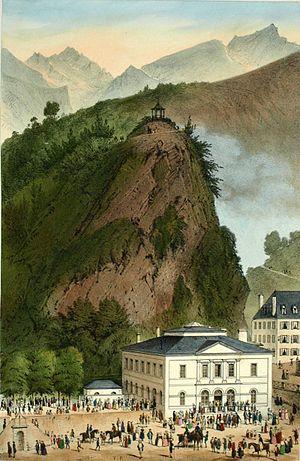
Thermes des Eaux-Bonnes - lithographie, avant 1830, France
Le Béarn est un territoire qui occupe une partie du versant nord-ouest des Pyrénées. Son histoire débute sous l'occupation romaine de l'Aquitania. Pline l'Ancien mentionne en l'an 77 le peuple des Venarni dans son Histoire naturelle. Le Béarn s'organise comme cité antique au début du Vᵉ siècle, puis comme vicomté à partir du IXᵉ siècle. Le Béarn accède au statut de principauté souveraine sous Gaston Fébus en 1347. Les princes béarnais jouent un rôle actif dans le contrôle du piémont pyrénéen, s'alliant à la maison de Foix, puis accédant à la couronne de Navarre. En 1589, le prince béarnais Henri devient roi de France et de Navarre. C'est en 1620 que son fils — Louis XIII — rattache la principauté au royaume de France suite à une expédition militaire. La nouvelle province française garde alors une large part d'autonomie jusqu'à la Révolution française, avant de se fondre dans l'actuel département des Pyrénées-Atlantiques.
Le Béarn, situé au nord-ouest des Pyrénées, est une ancienne principauté souveraine puis une ancienne province française à partir de 1620. Depuis 1790, le Béarn fait partie du département des Pyrénées-Atlantiques et depuis 2016 de la région Nouvelle-Aquitaine. Les intercommunalités béarnaises créent le pôle métropolitain Pays de Béarn en 2018. Le territoire béarnais regroupe la plaine des gaves de Pau et d'Oloron, les coteaux qui les entourent — Vic-Bilh, Soubestre, Entre-Deux-Gaves — et les trois hautes vallées pyrénéennes d'Ossau, Aspe et Barétous.
Eaux-Bonnes est une commune française, située dans le département des Pyrénées-Atlantiques en région Nouvelle-Aquitaine.